King of the Hammers

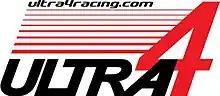
Ultra 4 Racing logo

King of the Hammers take place in Johnson Valley, a Bureau of Land Management (BLM) area near Yucca Valley. For the nine-day race week, the Means Dry Lake bed turns into a temporary settlement nicknamed "Hammertown". In 2022 there were roughly 400 teams and 80,000 spectators in attendance for the event.